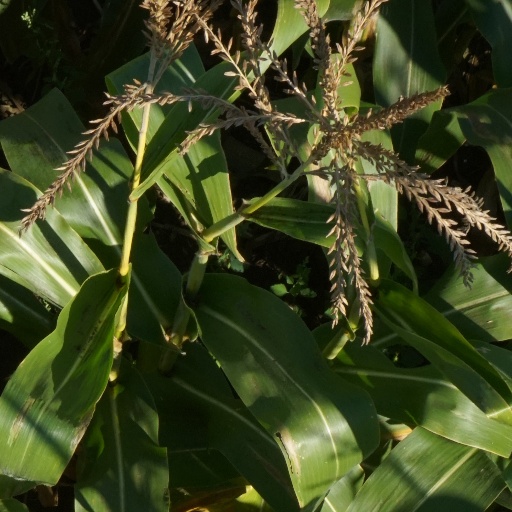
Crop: maize; corn